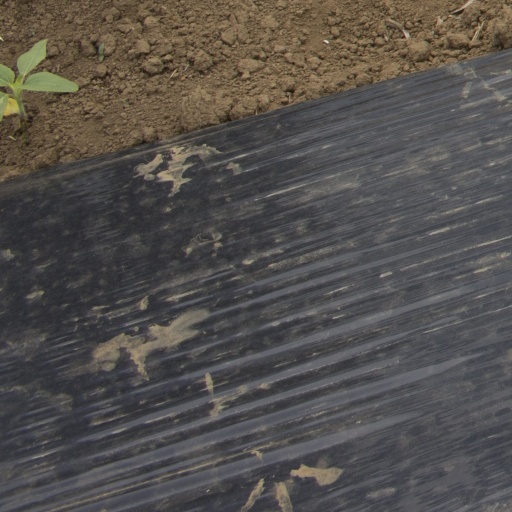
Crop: Jerusalem artichoke